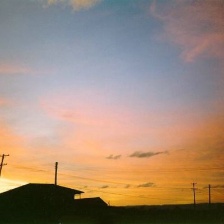
Cloud type: Cirrostratus